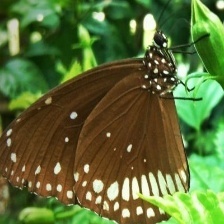
Species: BLUE SPOTTED CROW
Butterfly family (ImageNet category): monarch